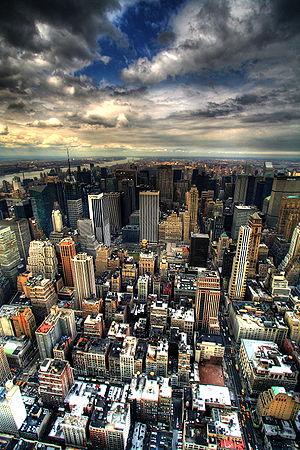
New York, officiellement nommée City of New York, connue également sous les noms et abréviations de New York City ou NYC, et dont le surnom le plus connu est The Big Apple, est la plus grande ville des États-Unis en nombre d'habitants et l'une des plus importantes du continent américain. Elle se situe dans le Nord-Est du pays, sur la côte atlantique, à l'extrémité sud-est de l'État de New York. La ville de New York se compose de cinq arrondissements appelés boroughs : Manhattan, Brooklyn, Queens, le Bronx et Staten Island. Ses habitants s'appellent les New-Yorkais.
Un îlot urbain, aussi appelé pâté de maisons ou block en anglais, est un ensemble de parcelles, bâties ou non, constituant une unité élémentaire de l'espace urbain, séparé des autres par des rues. Isolé, il évoque un îlot, une petite île. Ce nom est donné de préférence aux parties formant une structure ramassée.